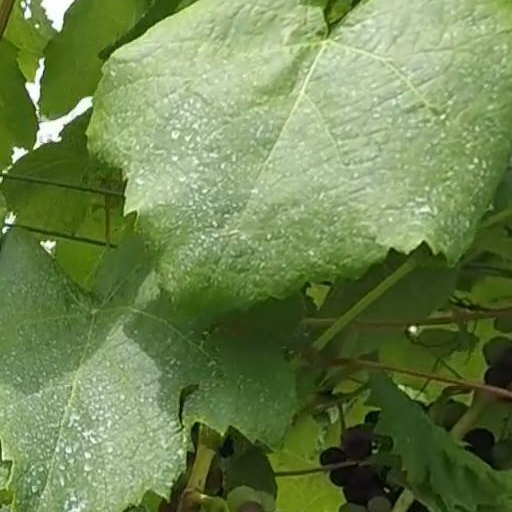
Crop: grape